Tube feet

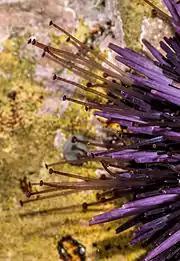
Sea urchin tube feet extended past the spines.

Tube feet (technically podia) are small active tubular projections on the oral face of an echinoderm, such as the arms of a starfish, or the undersides of sea urchins, sand dollars and sea cucumbers; they are more discreet though present on brittle stars, and have only a feeding function in feather stars. They are part of the water vascular system.